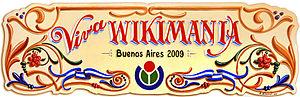
Wikimania est une conférence internationale rassemblant chaque année des personnes intéressées par les projets hébergés par la fondation Wikimedia et le mouvement Wikimédia en général.